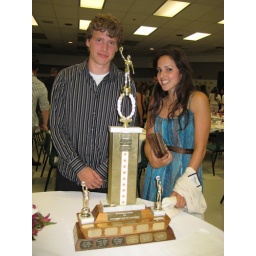
June 10, 2009. Scott (top male athlete) and Nicole (top female athlete) will both have their names go down in history.